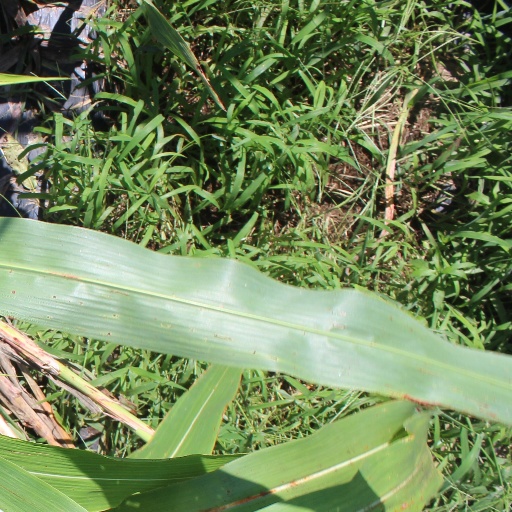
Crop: sorghum